2014 Sidecarcross World Championship

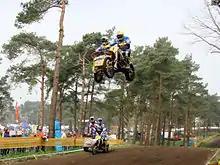
Ten time World Champion Daniël Willemsen in action in 2009.

Every Grand Prix weekend was split into two races, both held on the same day. This meant that the 2014 season, with its ten Grands Prix, had nominally 20 races, however, only 19 were held. Each race lasted for 30 minutes plus two laps. The two races on a weekend actually get combined to determine an overall winner. In case of a tie, the results of the second race were used to determine the winner. While this overall winner received no extra world championship points, they usually were awarded a special trophy. Race start times were set at 13:30 and 16:00.